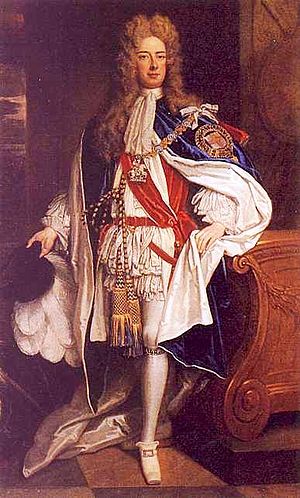
John Churchill, 1. hertug af Marlborough / Senere år (1700–22) / Den Spanske Arvefølgekrig
John Churchill, 1. hertug af Marlborough af Sir Godfrey Kneller. Afbildet her i sin hosebåndsrobe.
John Churchill, 1. hertug af Marlborough KG var en engelsk soldat og statsmand, hvis karriere strakte sig over fem regenters tid i slutningen af det 17. og begyndelsen af det 18. århundrede. Han begyndte som en uanselig page ved Stuarternes hof i England, men hans medfødte mod på slagmarken sikrede ham hurtig forfremmelse og anerkendelse fra hans herre og mentor, Jakob, hertug af York. Da Jakob blev konge i 1685, spillede Churchill en stor rolle ved nedkæmpelsen af Hertugen af Monmouths opgør, men blot tre år senere opgav Churchill den katolske konge til fordel for protestanten Vilhelm af Oranje.